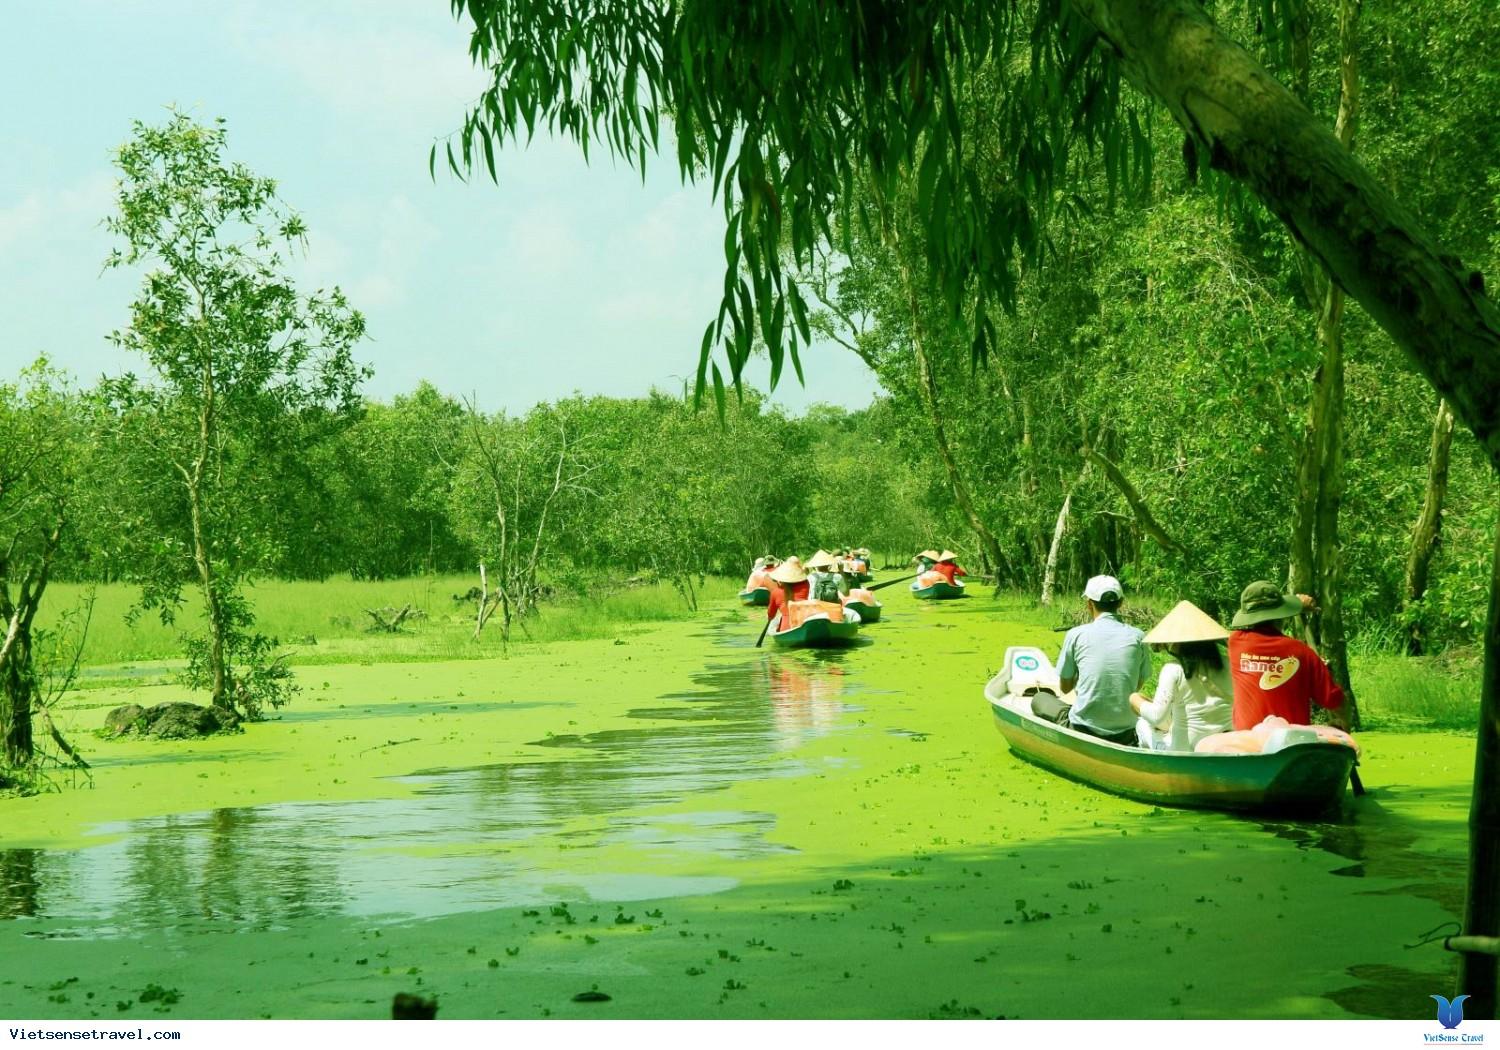
có những chiếc thuyền đang di chuyển trên con sông